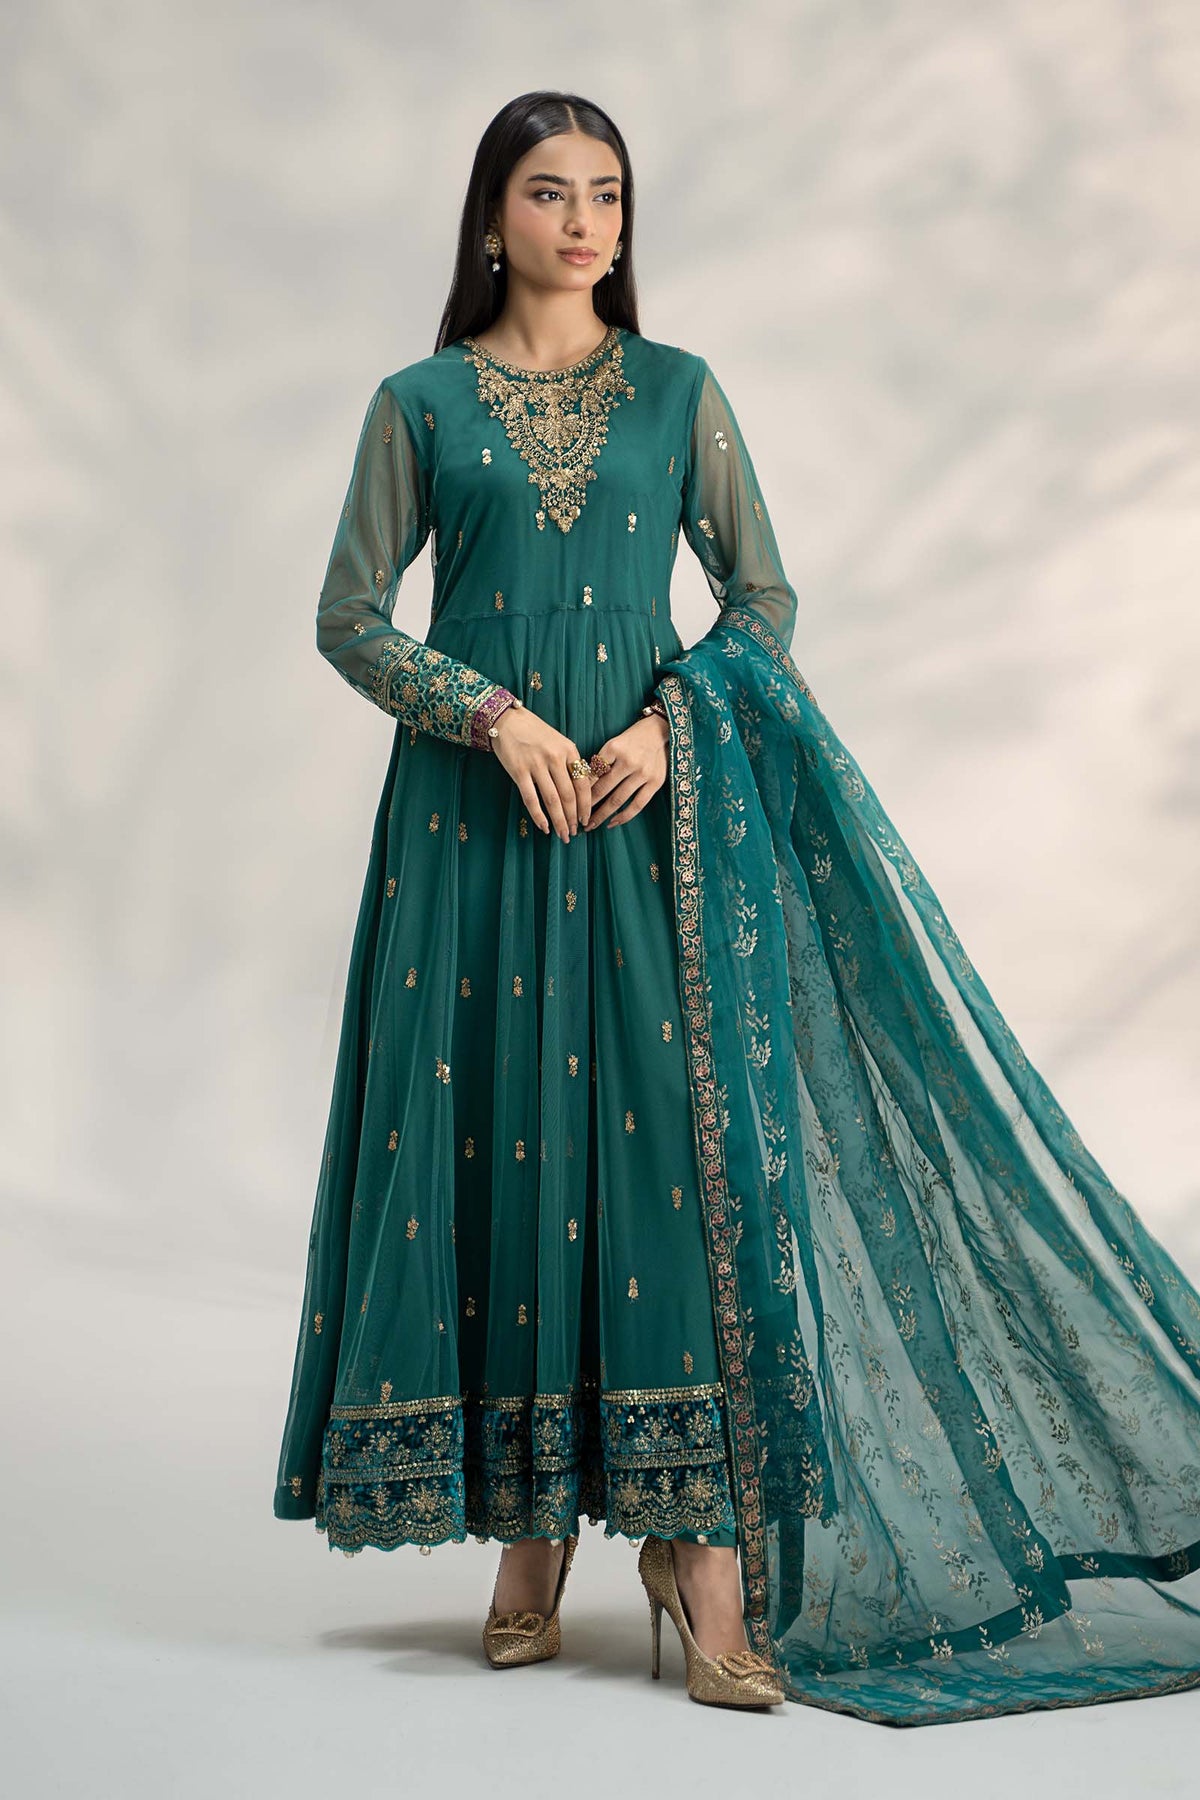
teal embroidered net anarkali suit